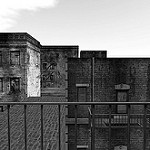
Label: B & W